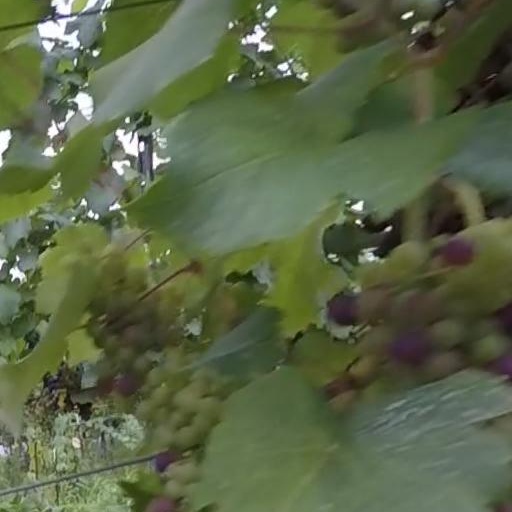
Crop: grape